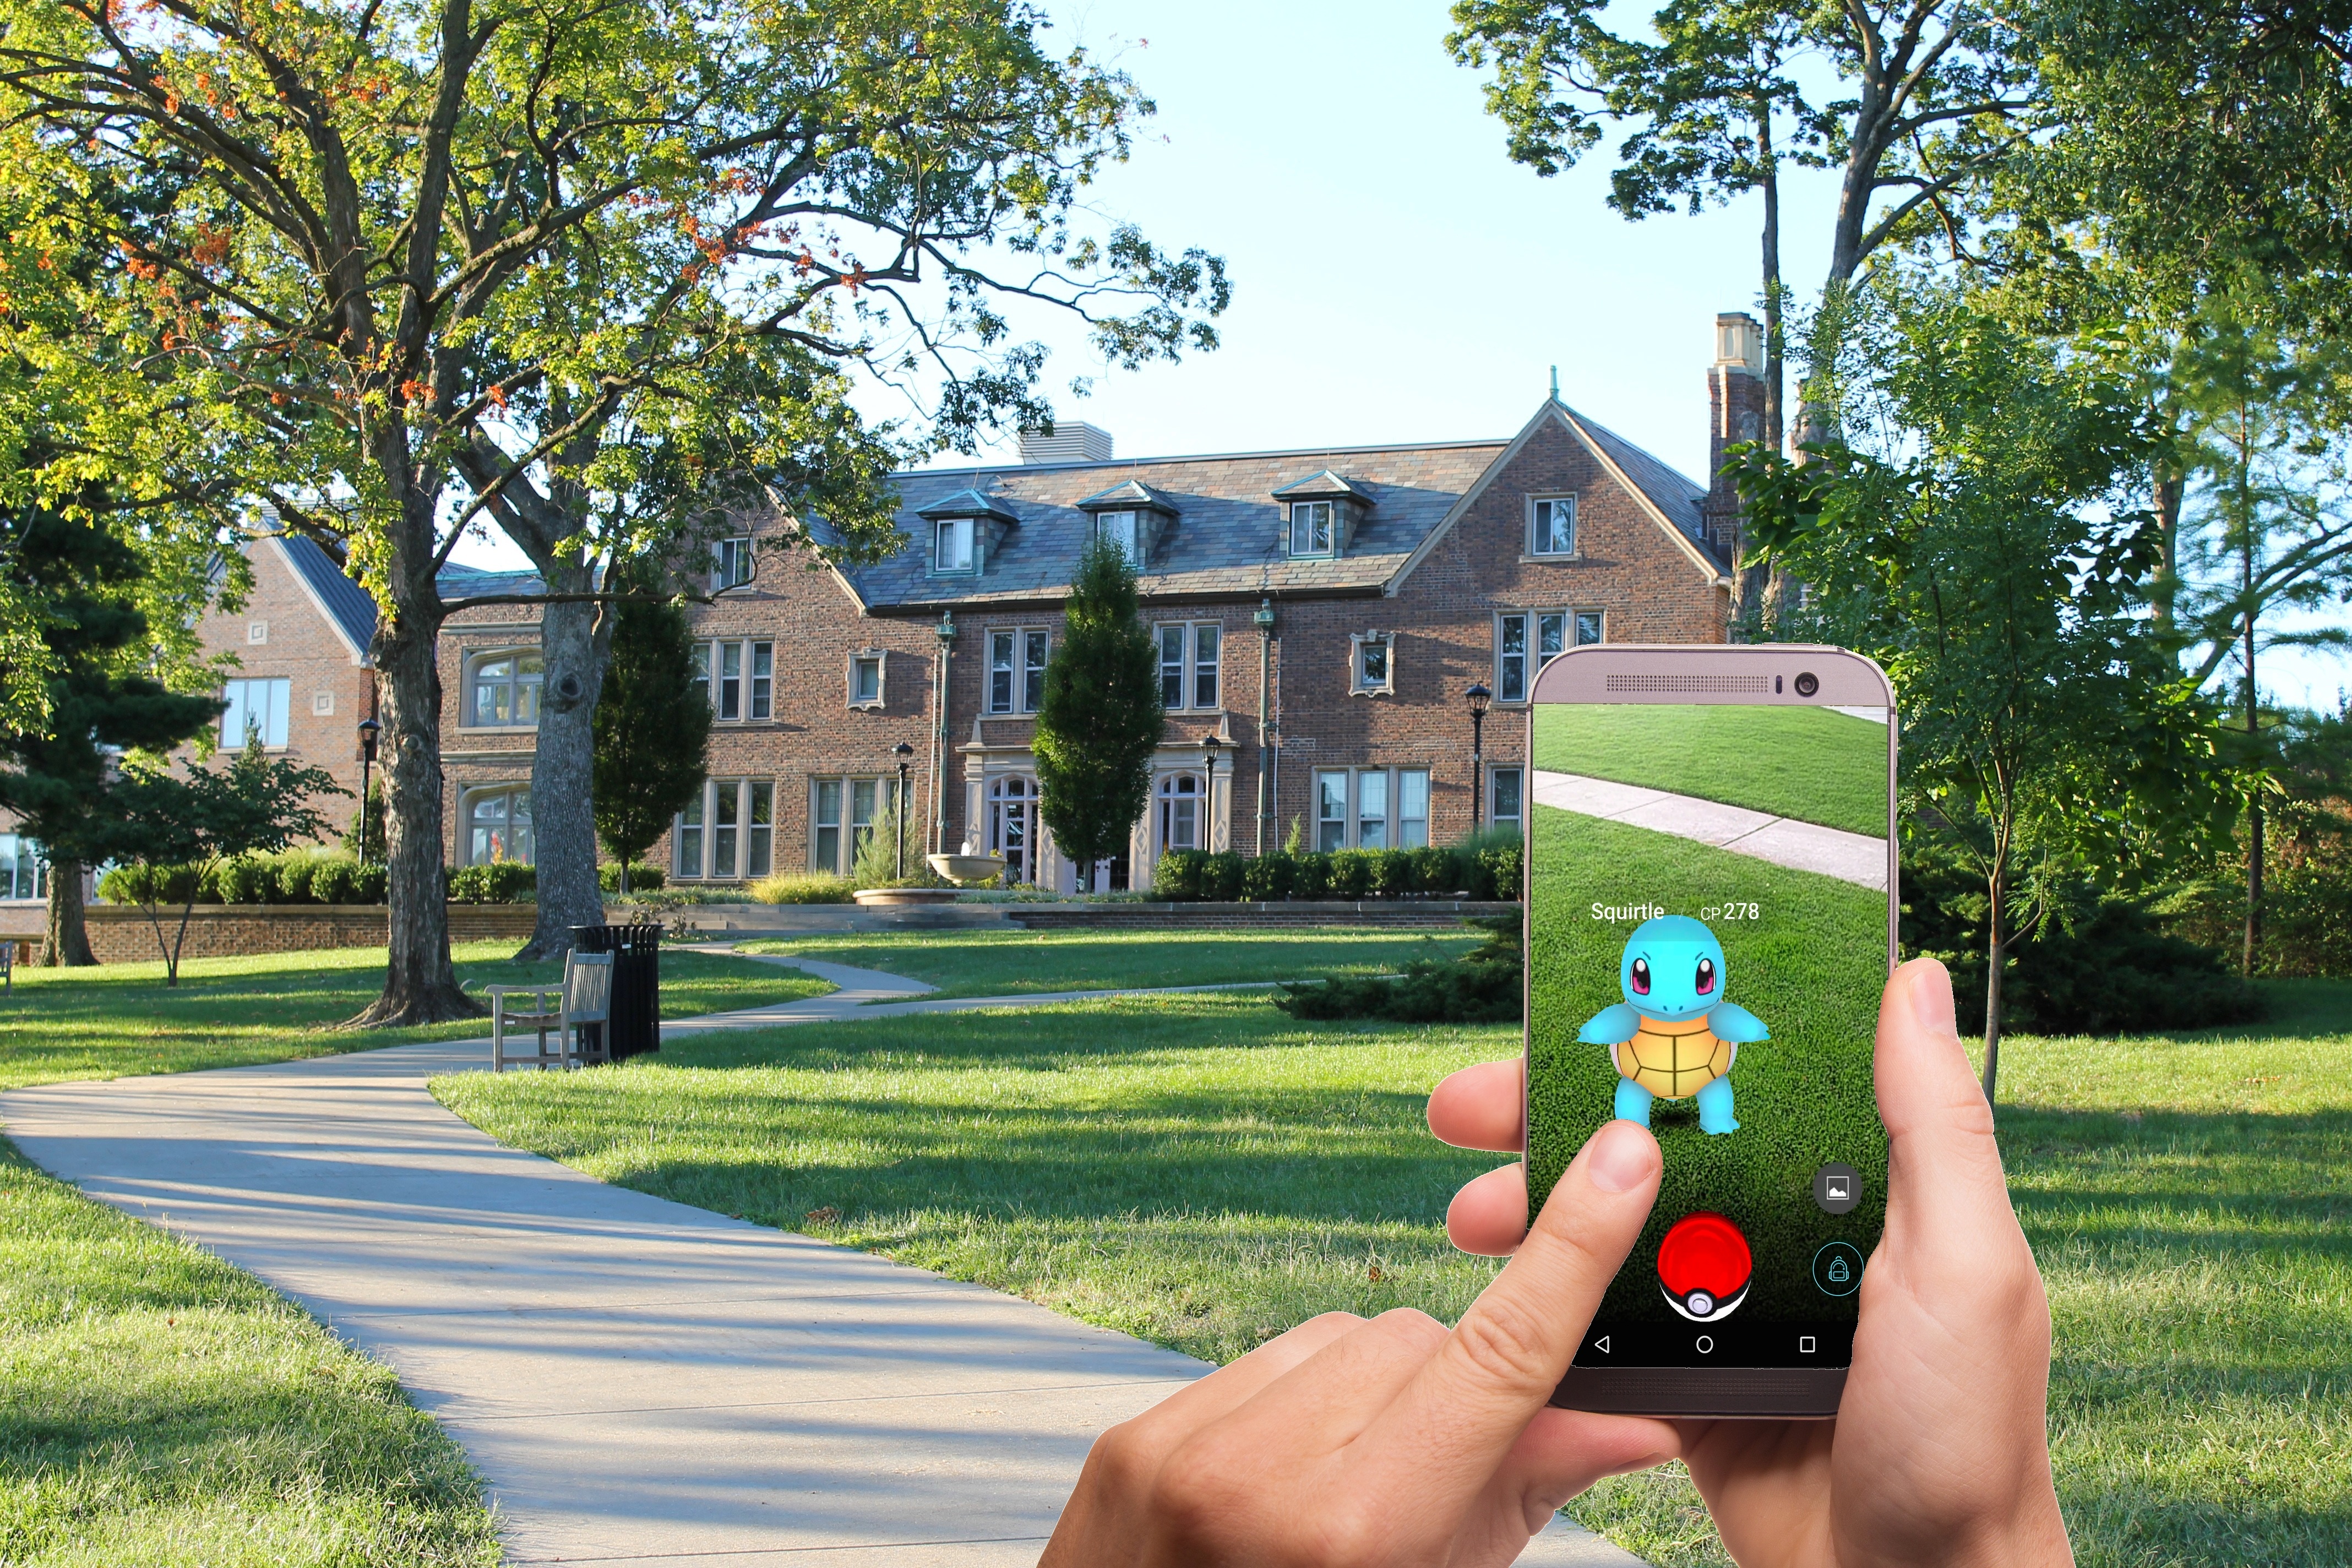
hand, tree, technology, street, lawn, game, house, home, recreation, community, park, garden, trees, smart phone, playground, campus, estate, yard, pokemon go, pokemon, residential area